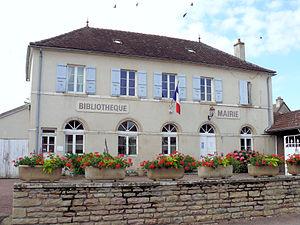
Saint-Boil - Mairie et bibliothèque
Saint-Boil est une commune française située dans le département de Saône-et-Loire en région Bourgogne-Franche-Comté.